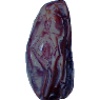
Label: Dates 1